Penetration diving

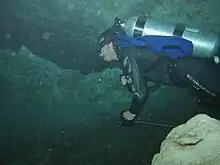
A cave diver running a reel with guide line into the overhead environment

Cave-diving is underwater diving in water-filled caves. It may be done as an extreme sport, a way of exploring flooded caves for scientific investigation, or for the search for and recovery of divers or, as in the 2018 Thai cave rescue, other cave users. The equipment used varies depending on the circumstances, and ranges from breath hold to surface supplied, but almost all cave-diving is done using scuba equipment, often in specialised configurations with redundancies such as sidemount or backmounted twinset. Recreational cave-diving is generally considered to be a type of technical diving due to the lack of a free surface during large parts of the dive, and often involves planned decompression stops. A distinction is made by recreational diver training agencies between cave-diving and cavern-diving, where cavern diving is deemed to be diving in those parts of a cave where the exit to open water can be seen by natural light. An arbitrary distance limit to the open water surface may also be specified.